USS Monitor

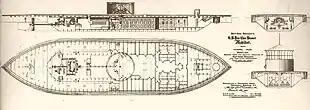
Inboard plans of "Monitor"

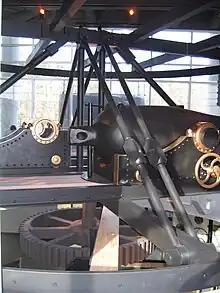
Side view of the cutaway replica of the turret in the Mariners' Museum, with only one Dahlgren gun mounted

"Monitor" was an unusual vessel in almost every respect and was sometimes sarcastically described by the press and other critics as "Ericsson's folly", "cheesebox on a raft" and the "Yankee cheesebox". The most prominent feature on the vessel was a large cylindrical gun turret mounted amidships above the low-freeboard upper hull, also called the "raft". This extended well past the sides of the lower, more traditionally shaped hull. A small armored pilot house was fitted on the upper deck towards the bow, however, its position prevented "Monitor" from firing her guns straight forward. One of Ericsson's prime goals in designing the ship was to present the smallest possible target to enemy gunfire. The ship was long overall, had a beam of and had a maximum draft of . "Monitor" had a tonnage of 776 tons burthen and displaced . Her crew consisted of 49 officers and enlisted men.